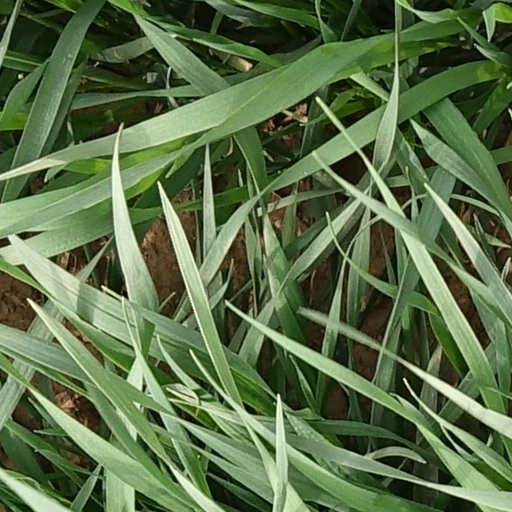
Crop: wheat